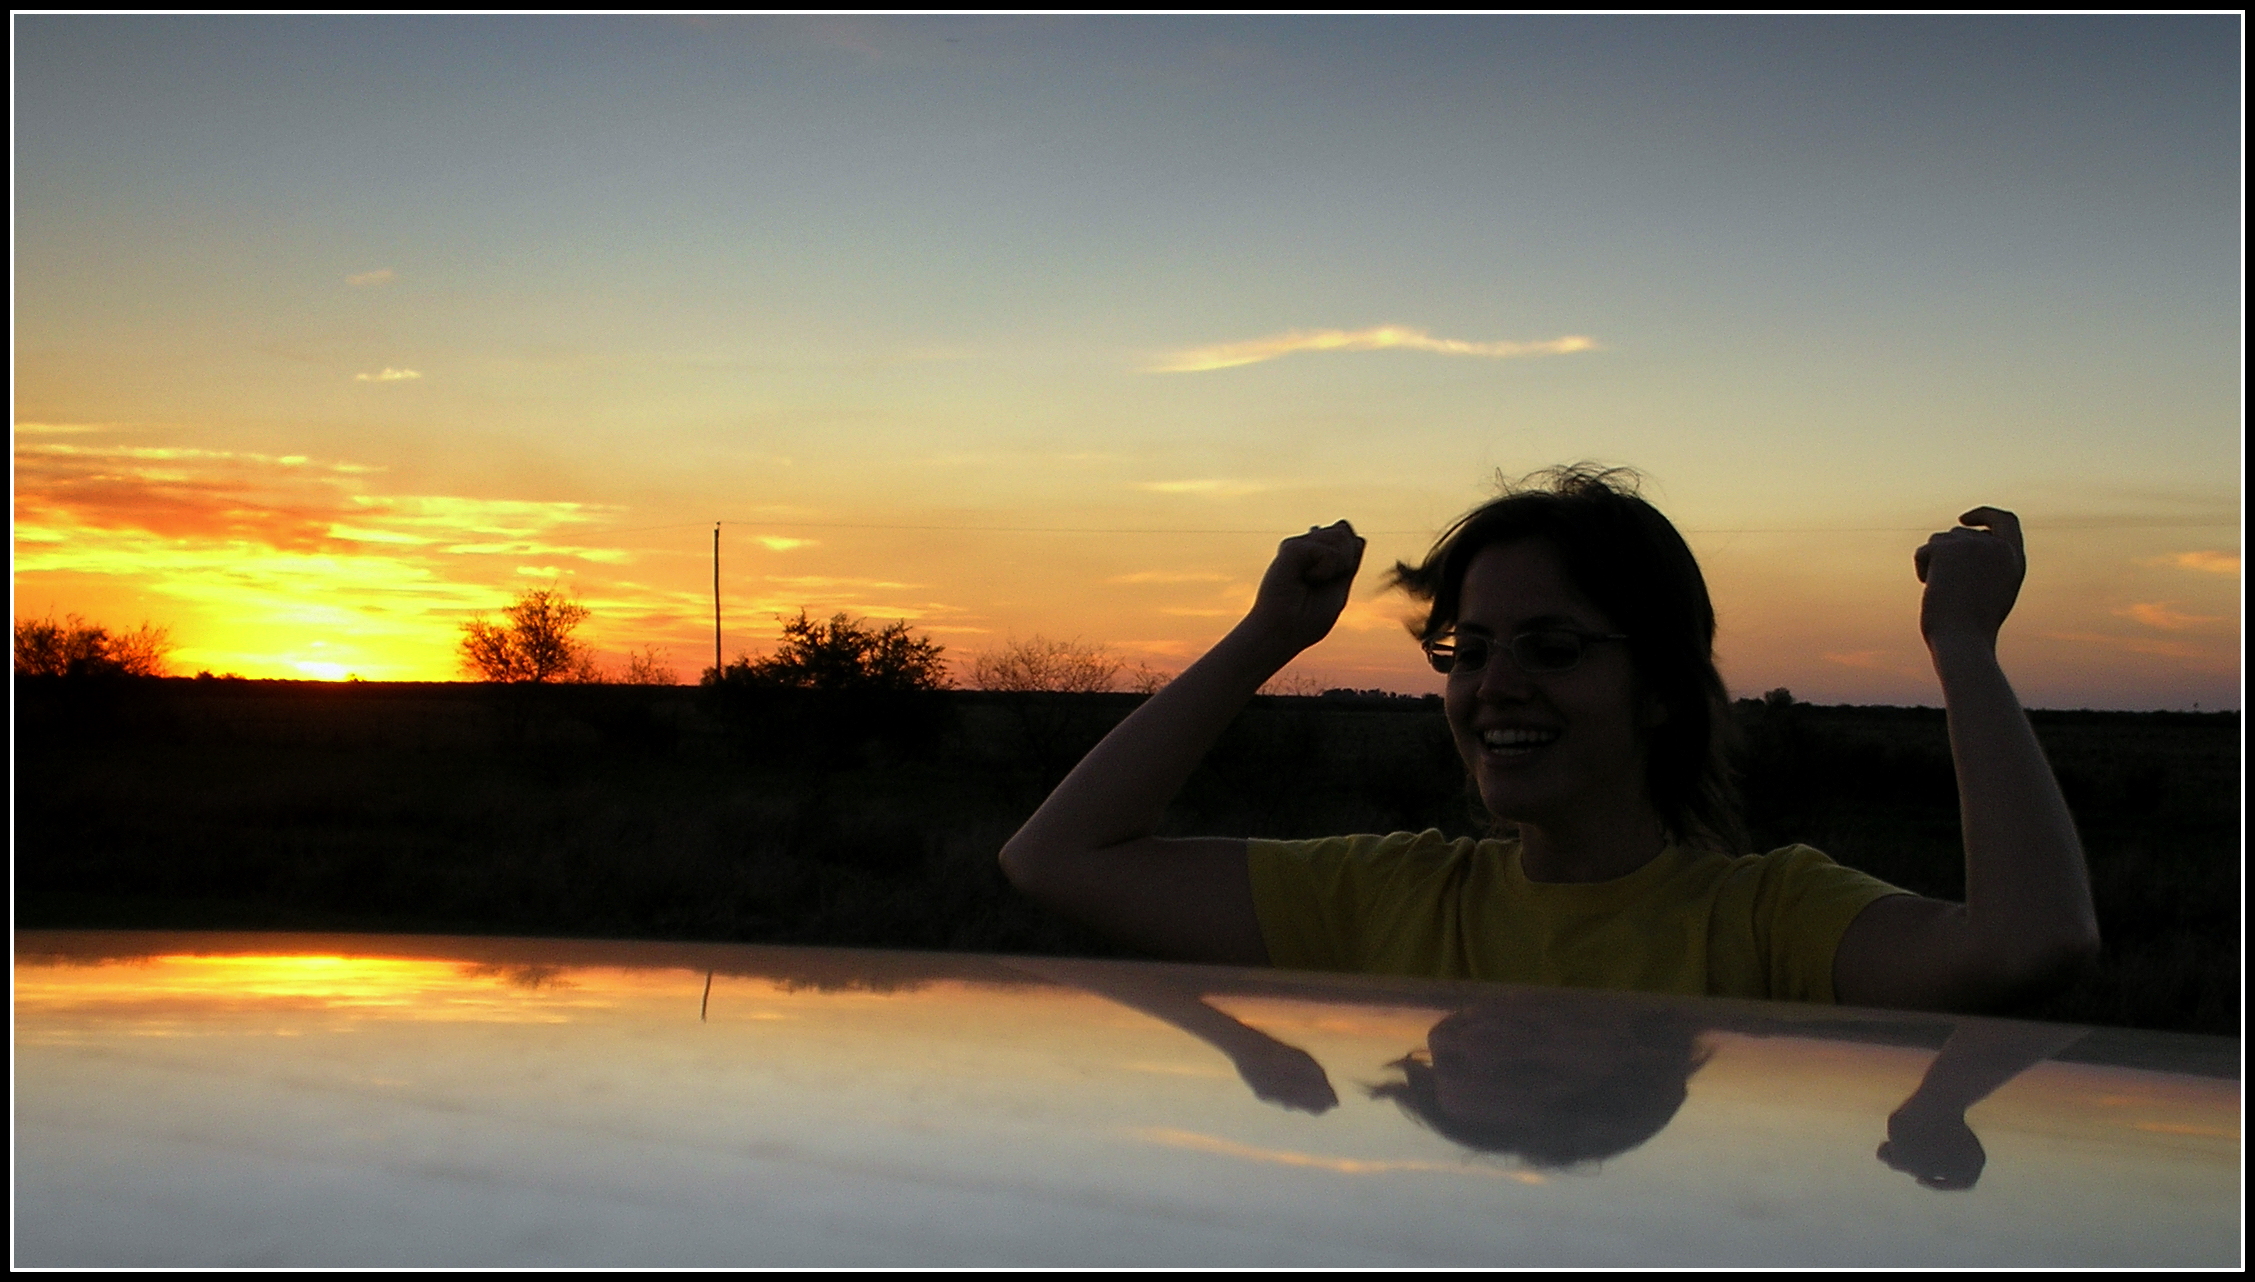
silhouette, sunrise, sunset, sunlight, morning, dawn, dusk, evening, reflection, image, emotion